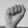
ASL letter: A